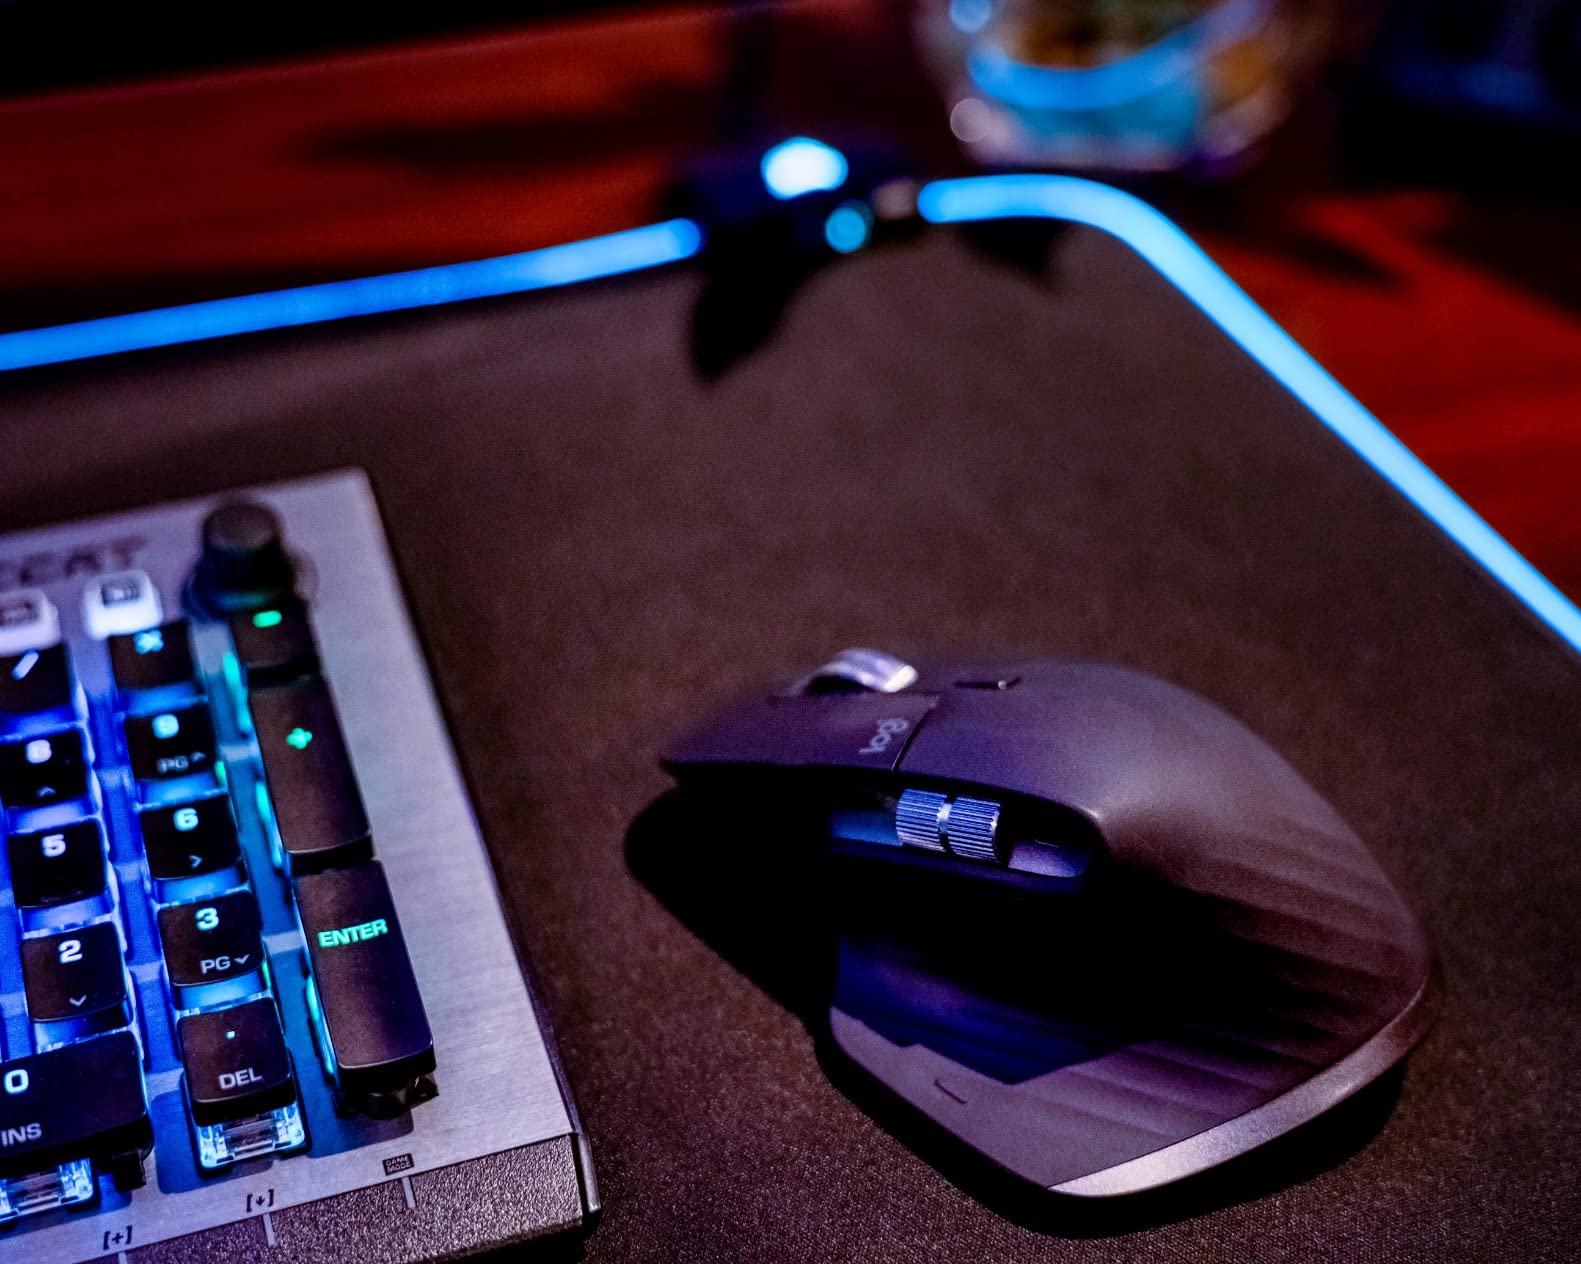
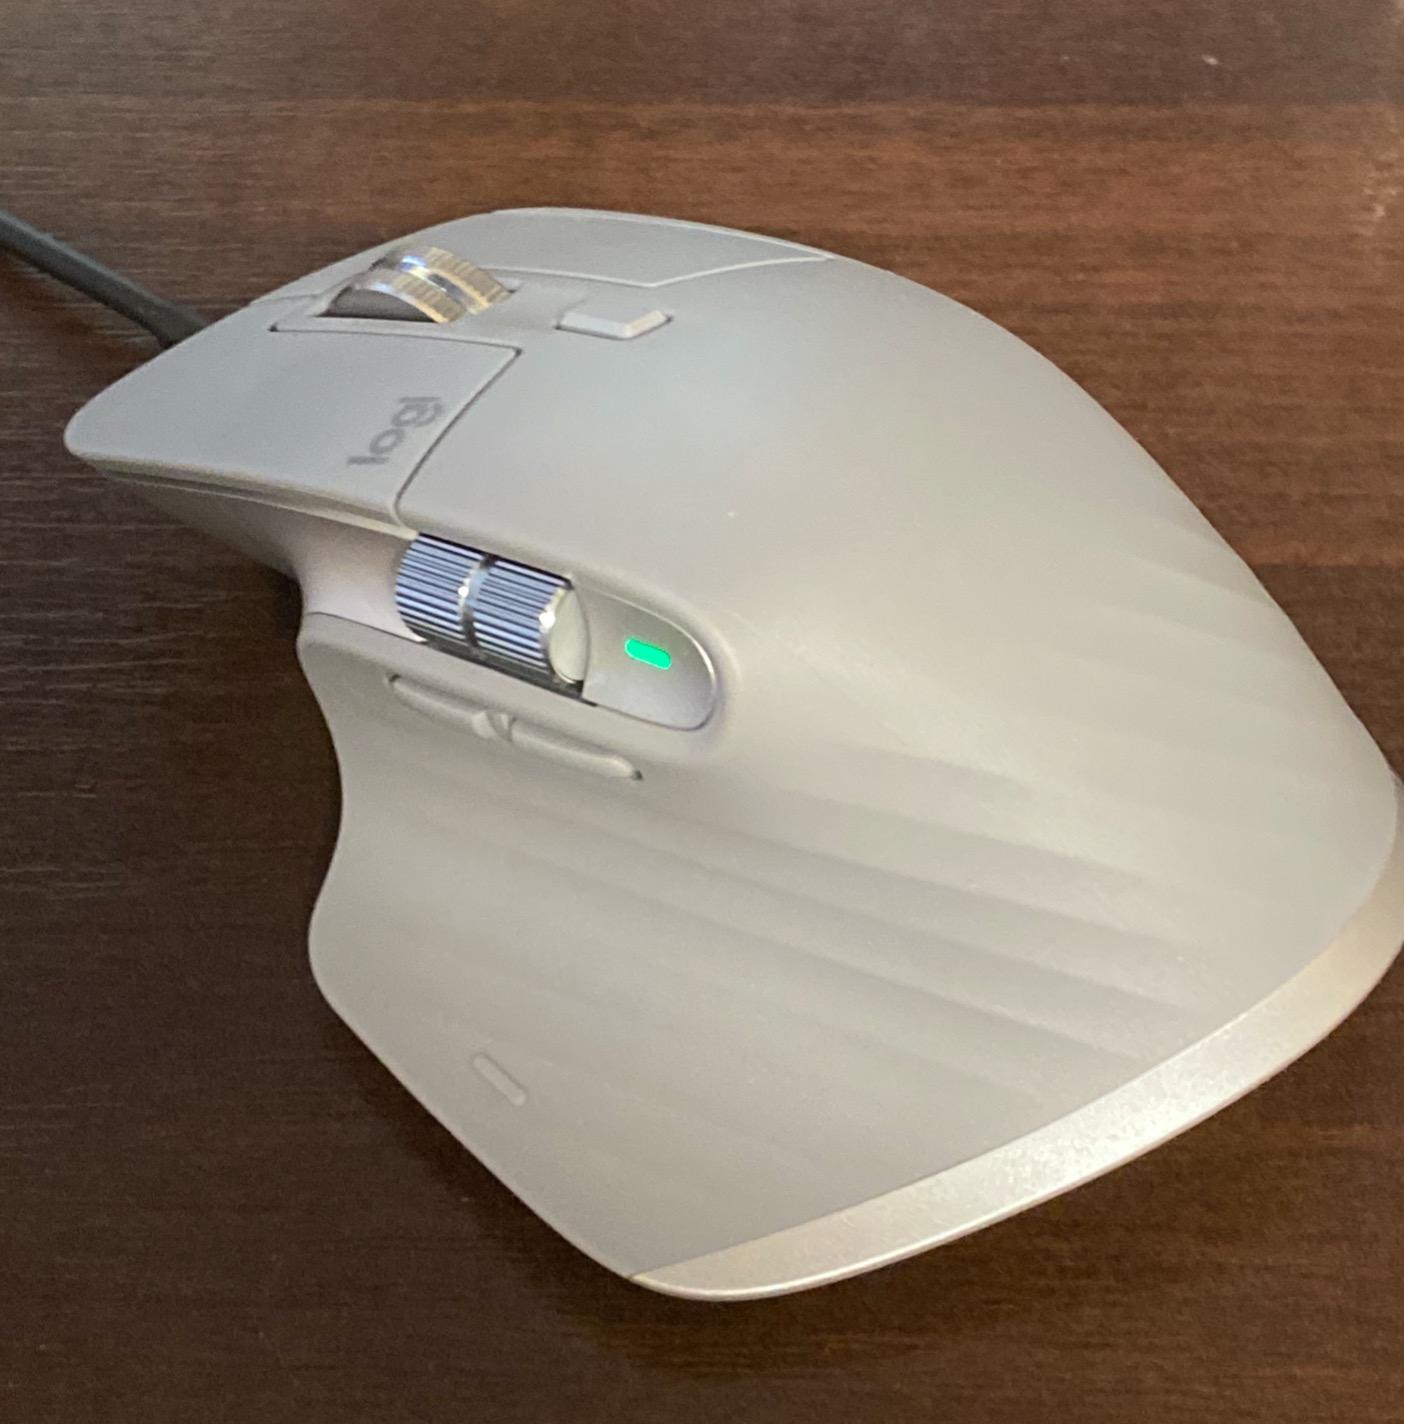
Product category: mouse
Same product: no